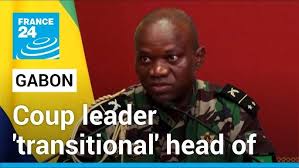
Label: Rs-24